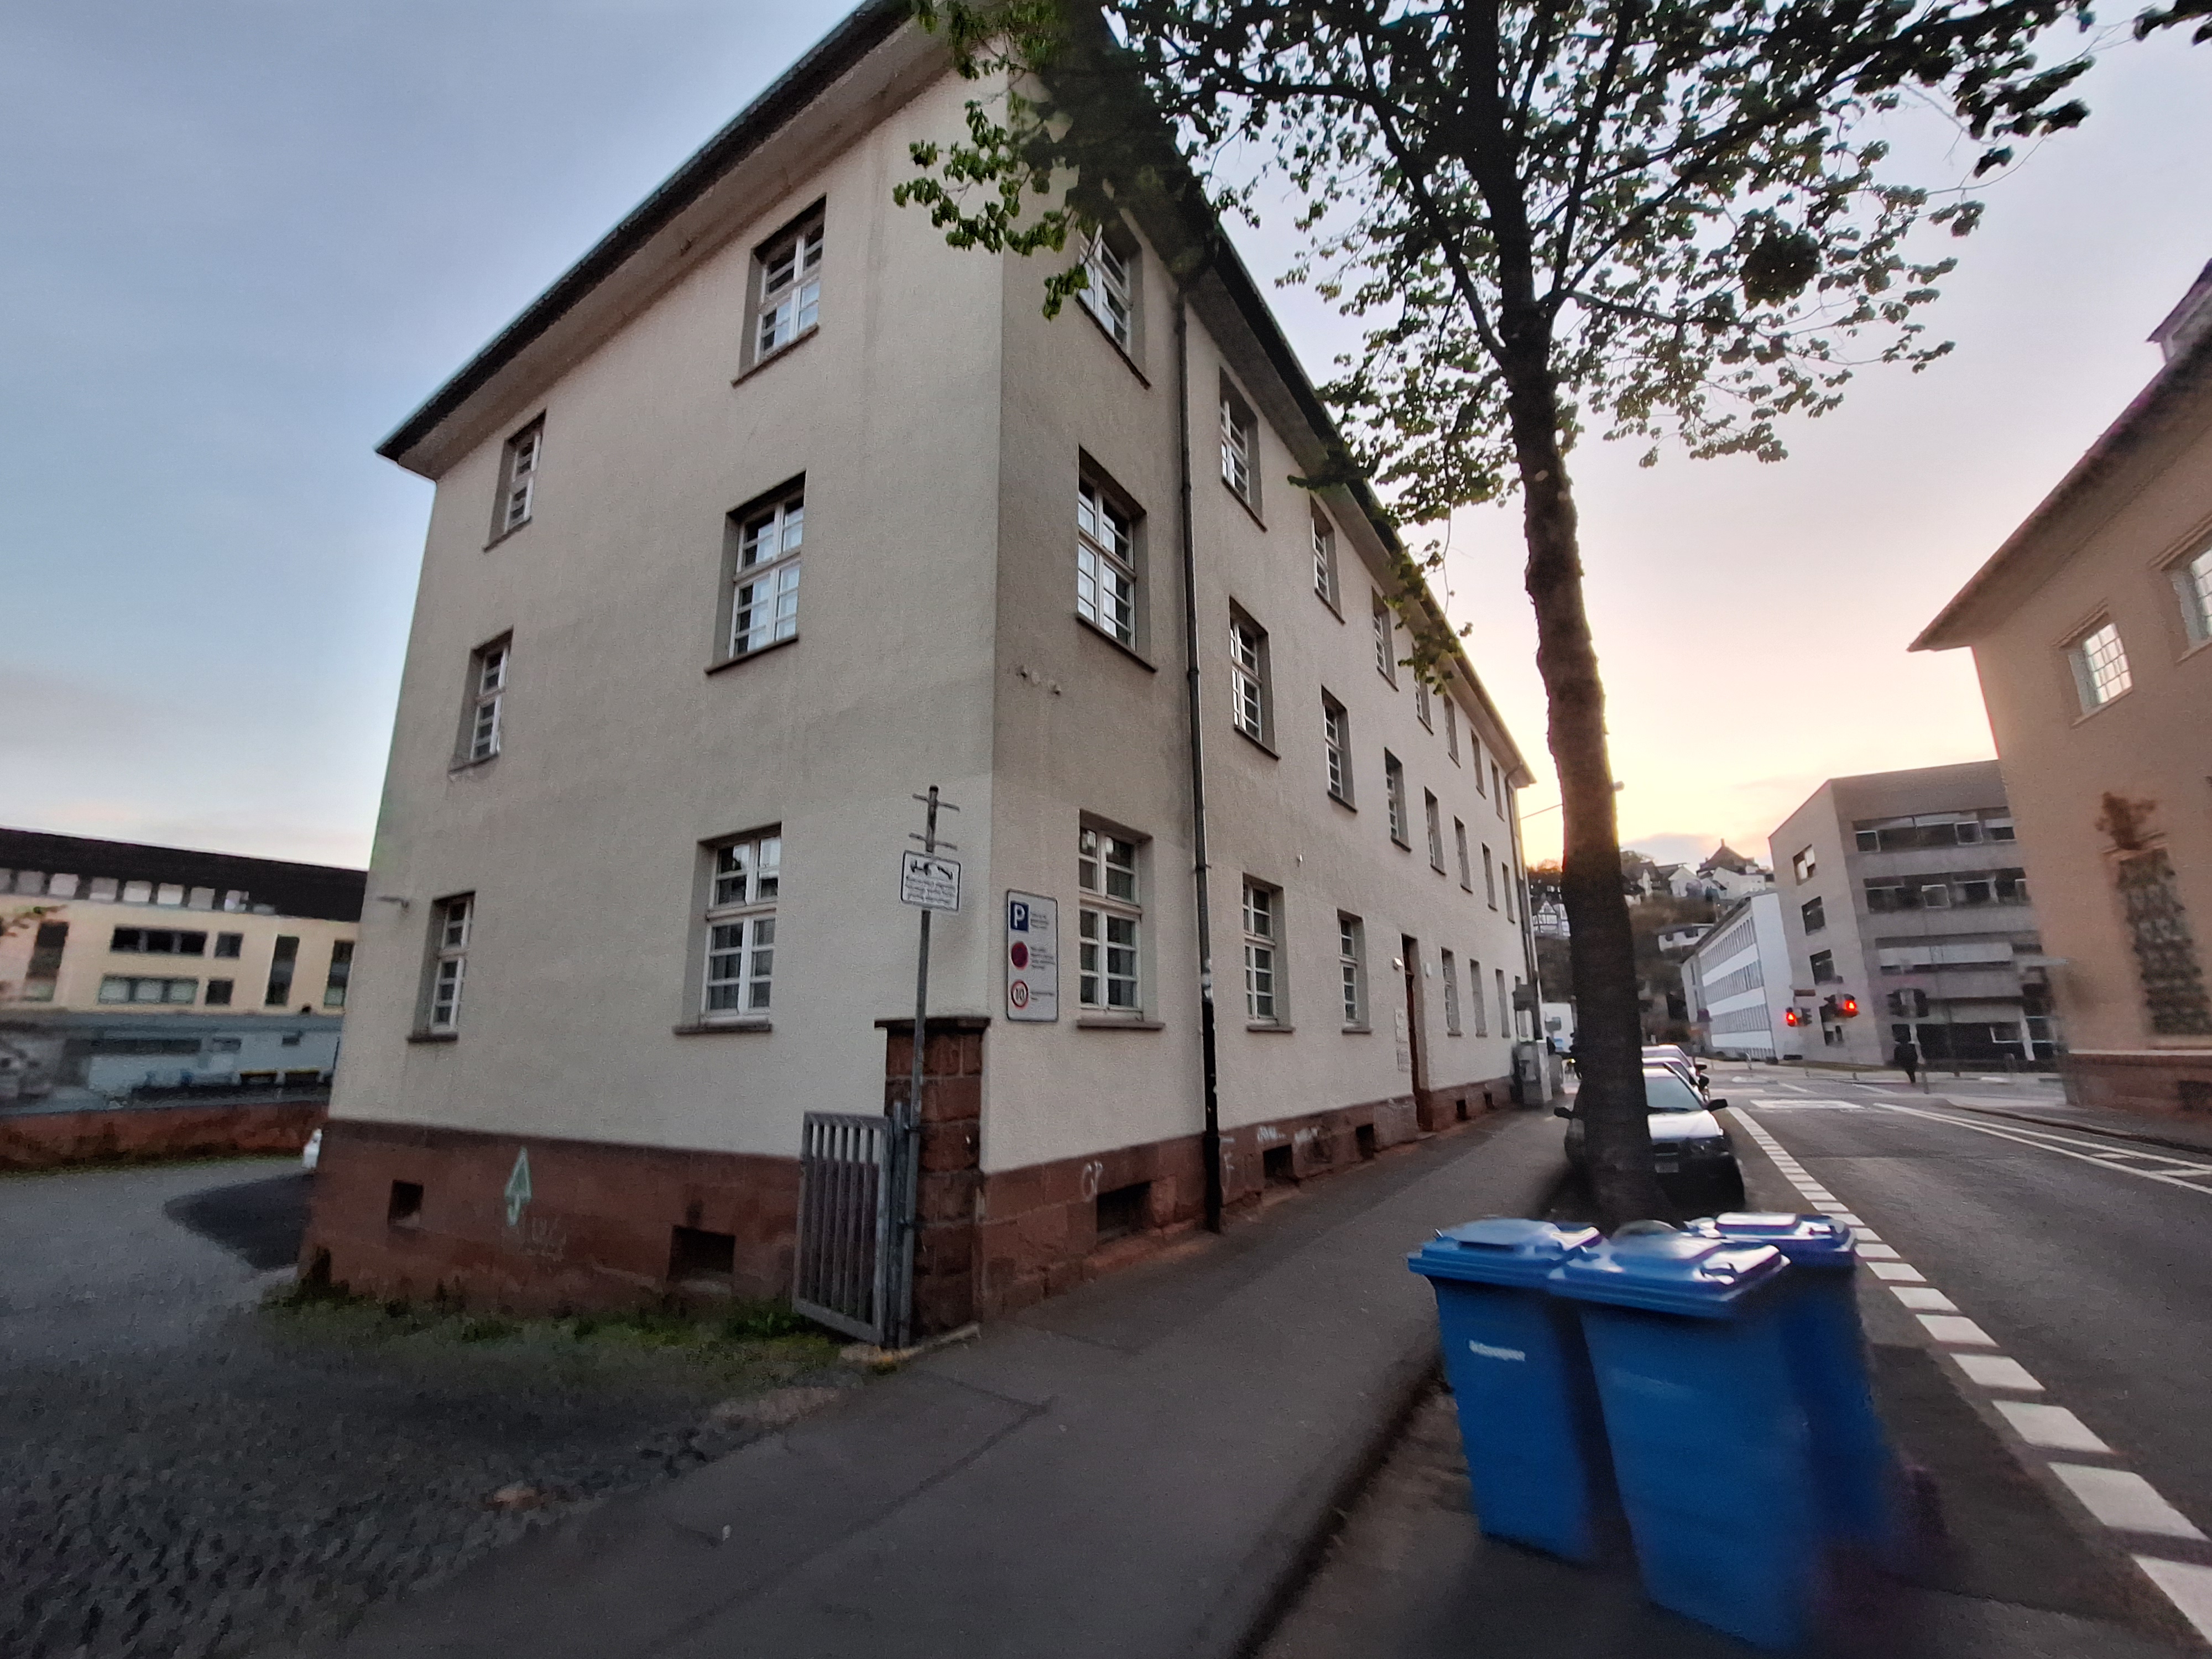
Building: Biegenstraße 9